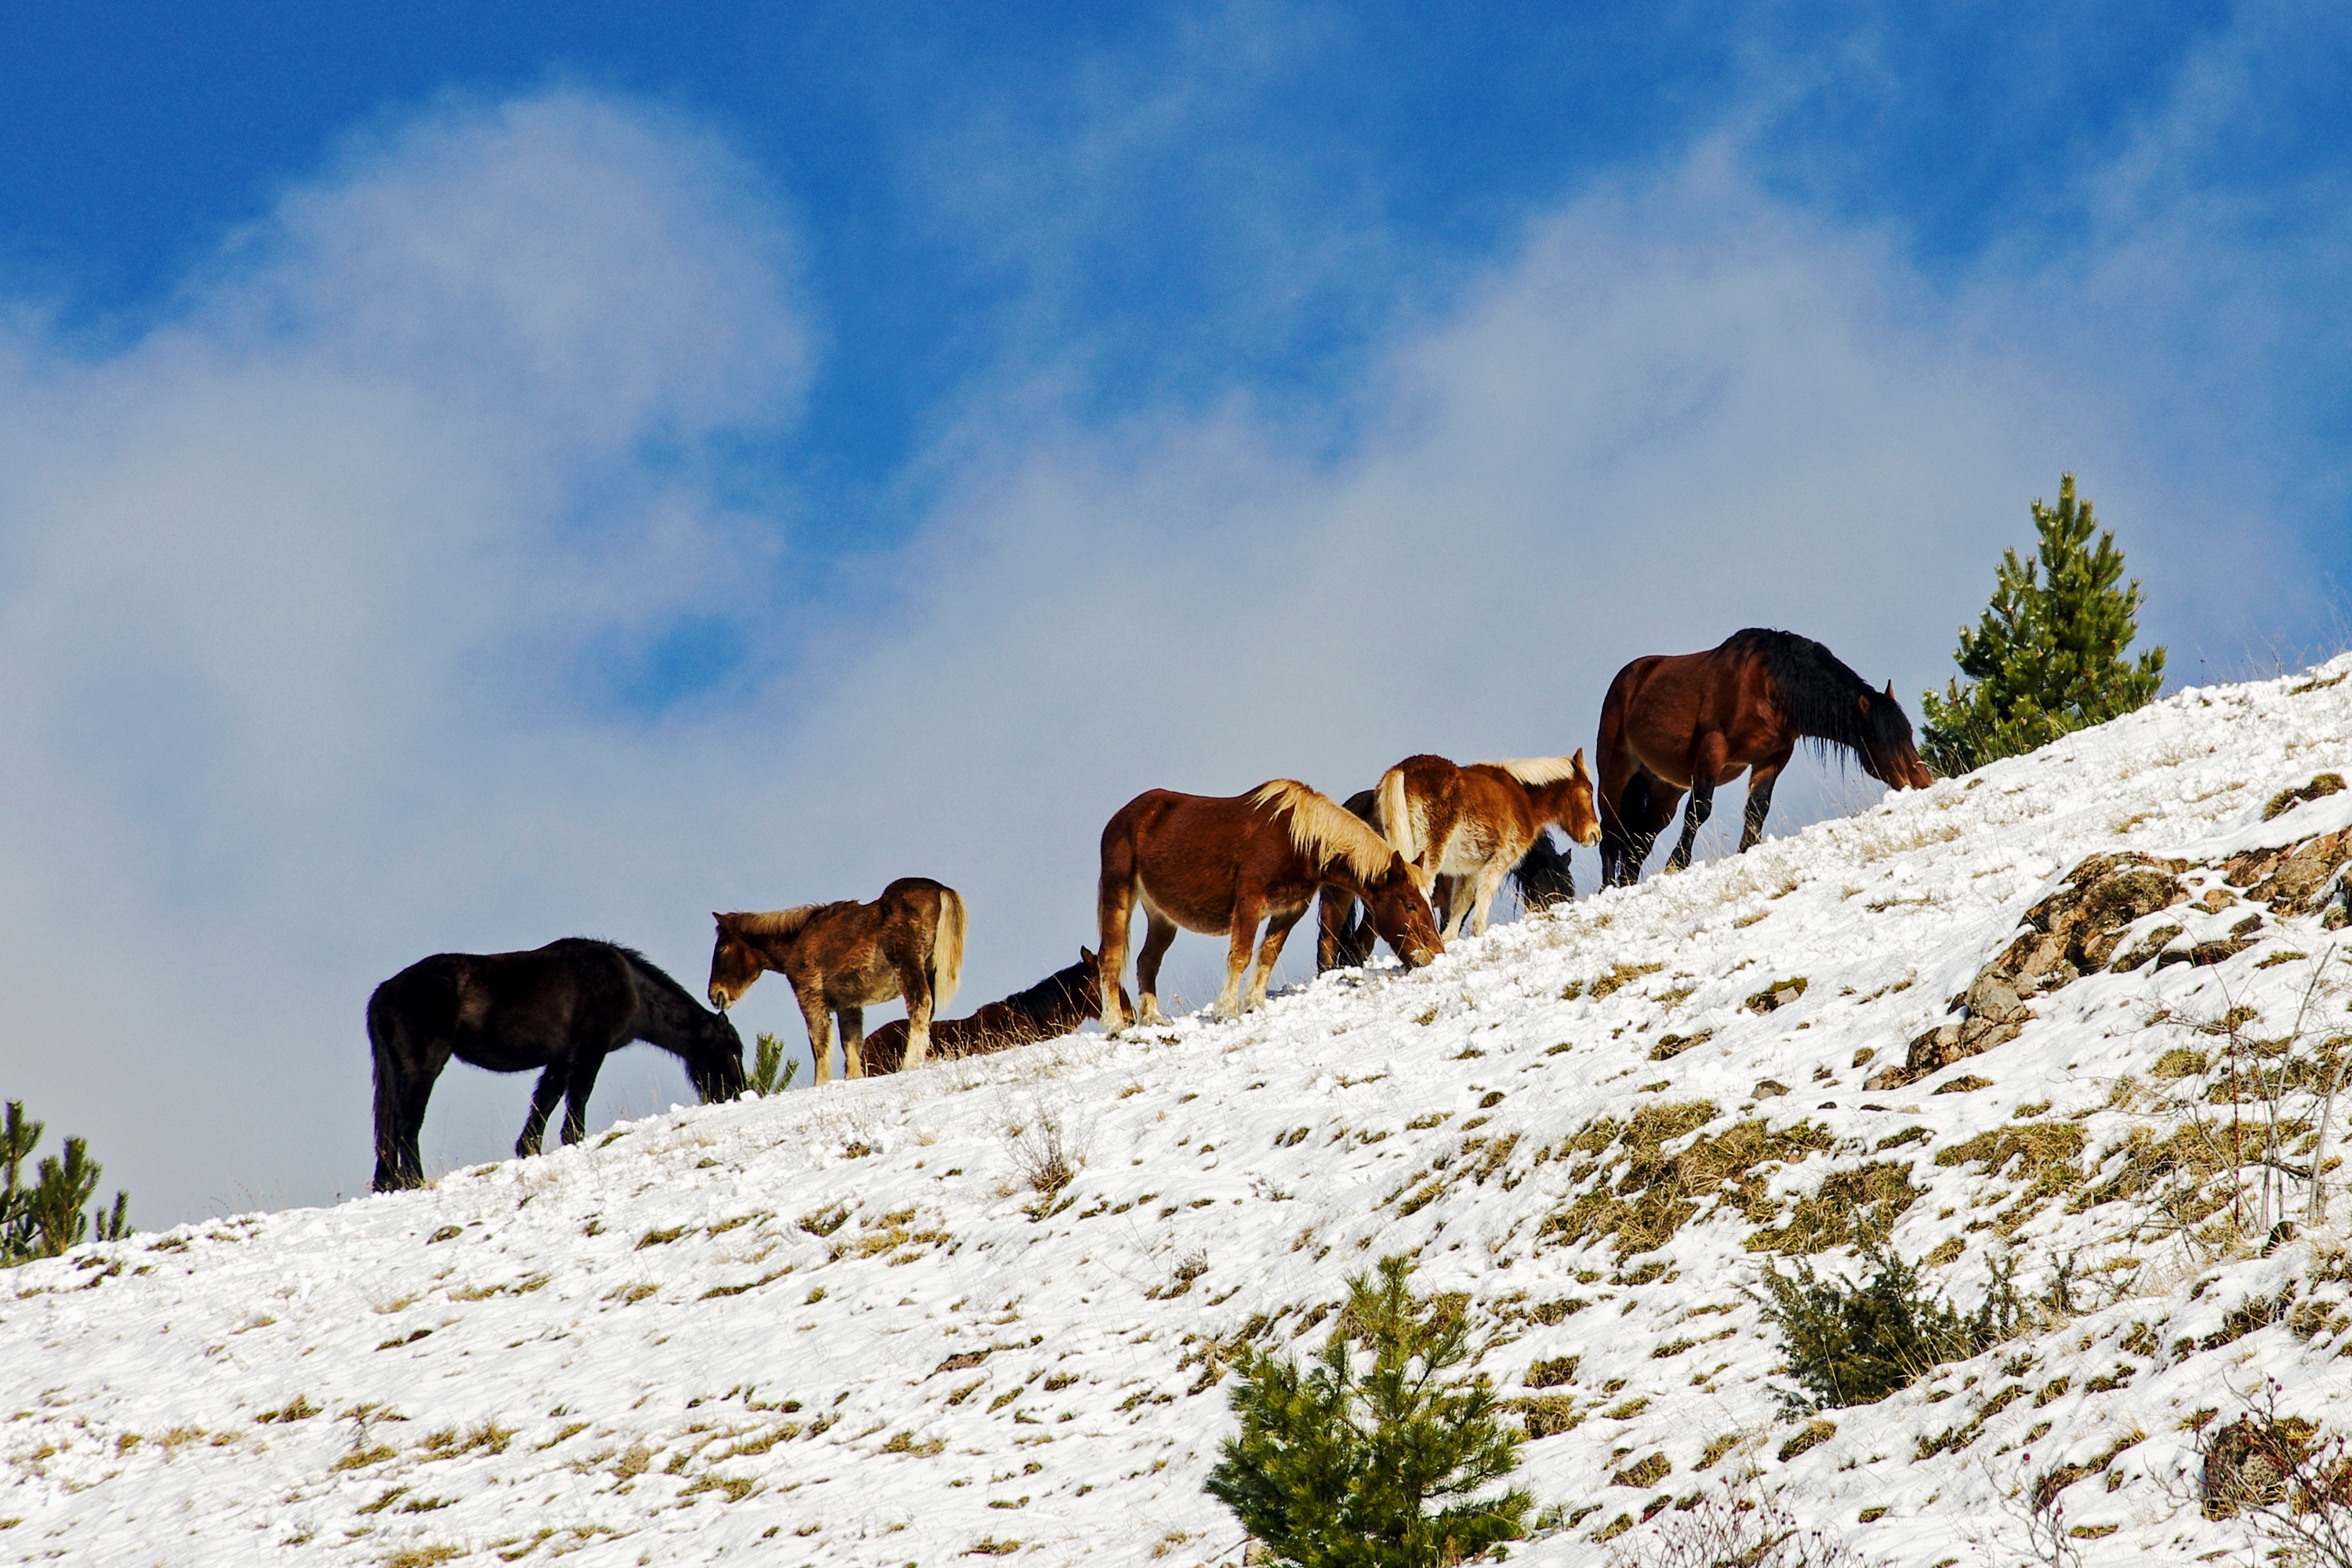
landscape, wilderness, mountain, snow, winter, wildlife, herd, grazing, horse, mammal, italy, season, horses, ecosystem, national park of abruzzo, the abruzzo national park, l aquila, abruzzo, the apennines, gran sasso, campotosto, cattle like mammal, horse like mammal, mustang horse